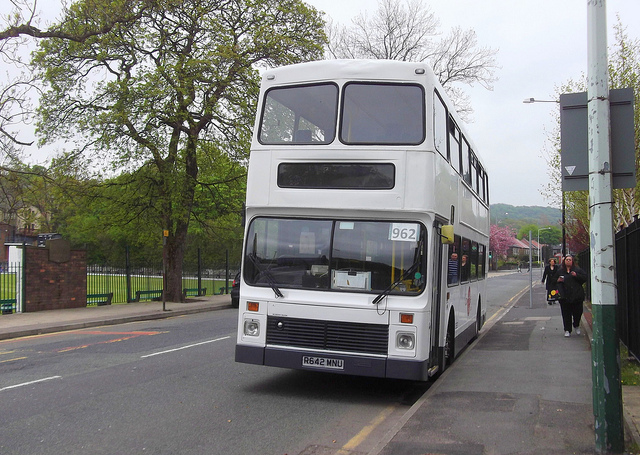
A white double decker bus driving on the street.

THERE IS A CITY BUS PARKED ON THE CURB

a double deckered bus on a narrow road

A passenger bus that is parked on the side of a street.

A white and black double deck style city bus.